Nguyễn Huệ Boulevard

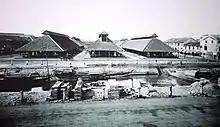
The Grand Canal and the central market

The boulevard was originally a canal known as "Kinh Lớn" (Grand Canal), which linked the former Citadel of Saigon (the ) to Saigon River. In the first two decades after the French conquest of Saigon, the canal remained an important waterway, as the central market was then located on its bank. The two quayside streets along the canal were designated by n° 18, before they were officially named Quai Charner (on the right bank) and Quai Rigault de Genouilly (on the left bank) in 1865. Due to the pestilential odors emanating from the canal, local residents had soon requested that it be filled in. However, it took eighteen years of discussions for this to be achieved in 1886–1887. The resulting wide thoroughfare was henceforth named boulevard Charner.